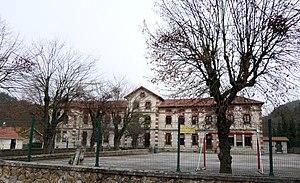
L'école de Pont-Salomon
Pont-Salomon est une commune française située dans le département de la Haute-Loire en région Auvergne-Rhône-Alpes.